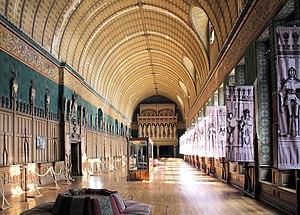
Le château de Pierrefonds est un imposant château fort situé à Pierrefonds, dans le département de l'Oise, en région des Hauts-de-France, à la lisière sud-est de la forêt de Compiègne, au nord de Paris.